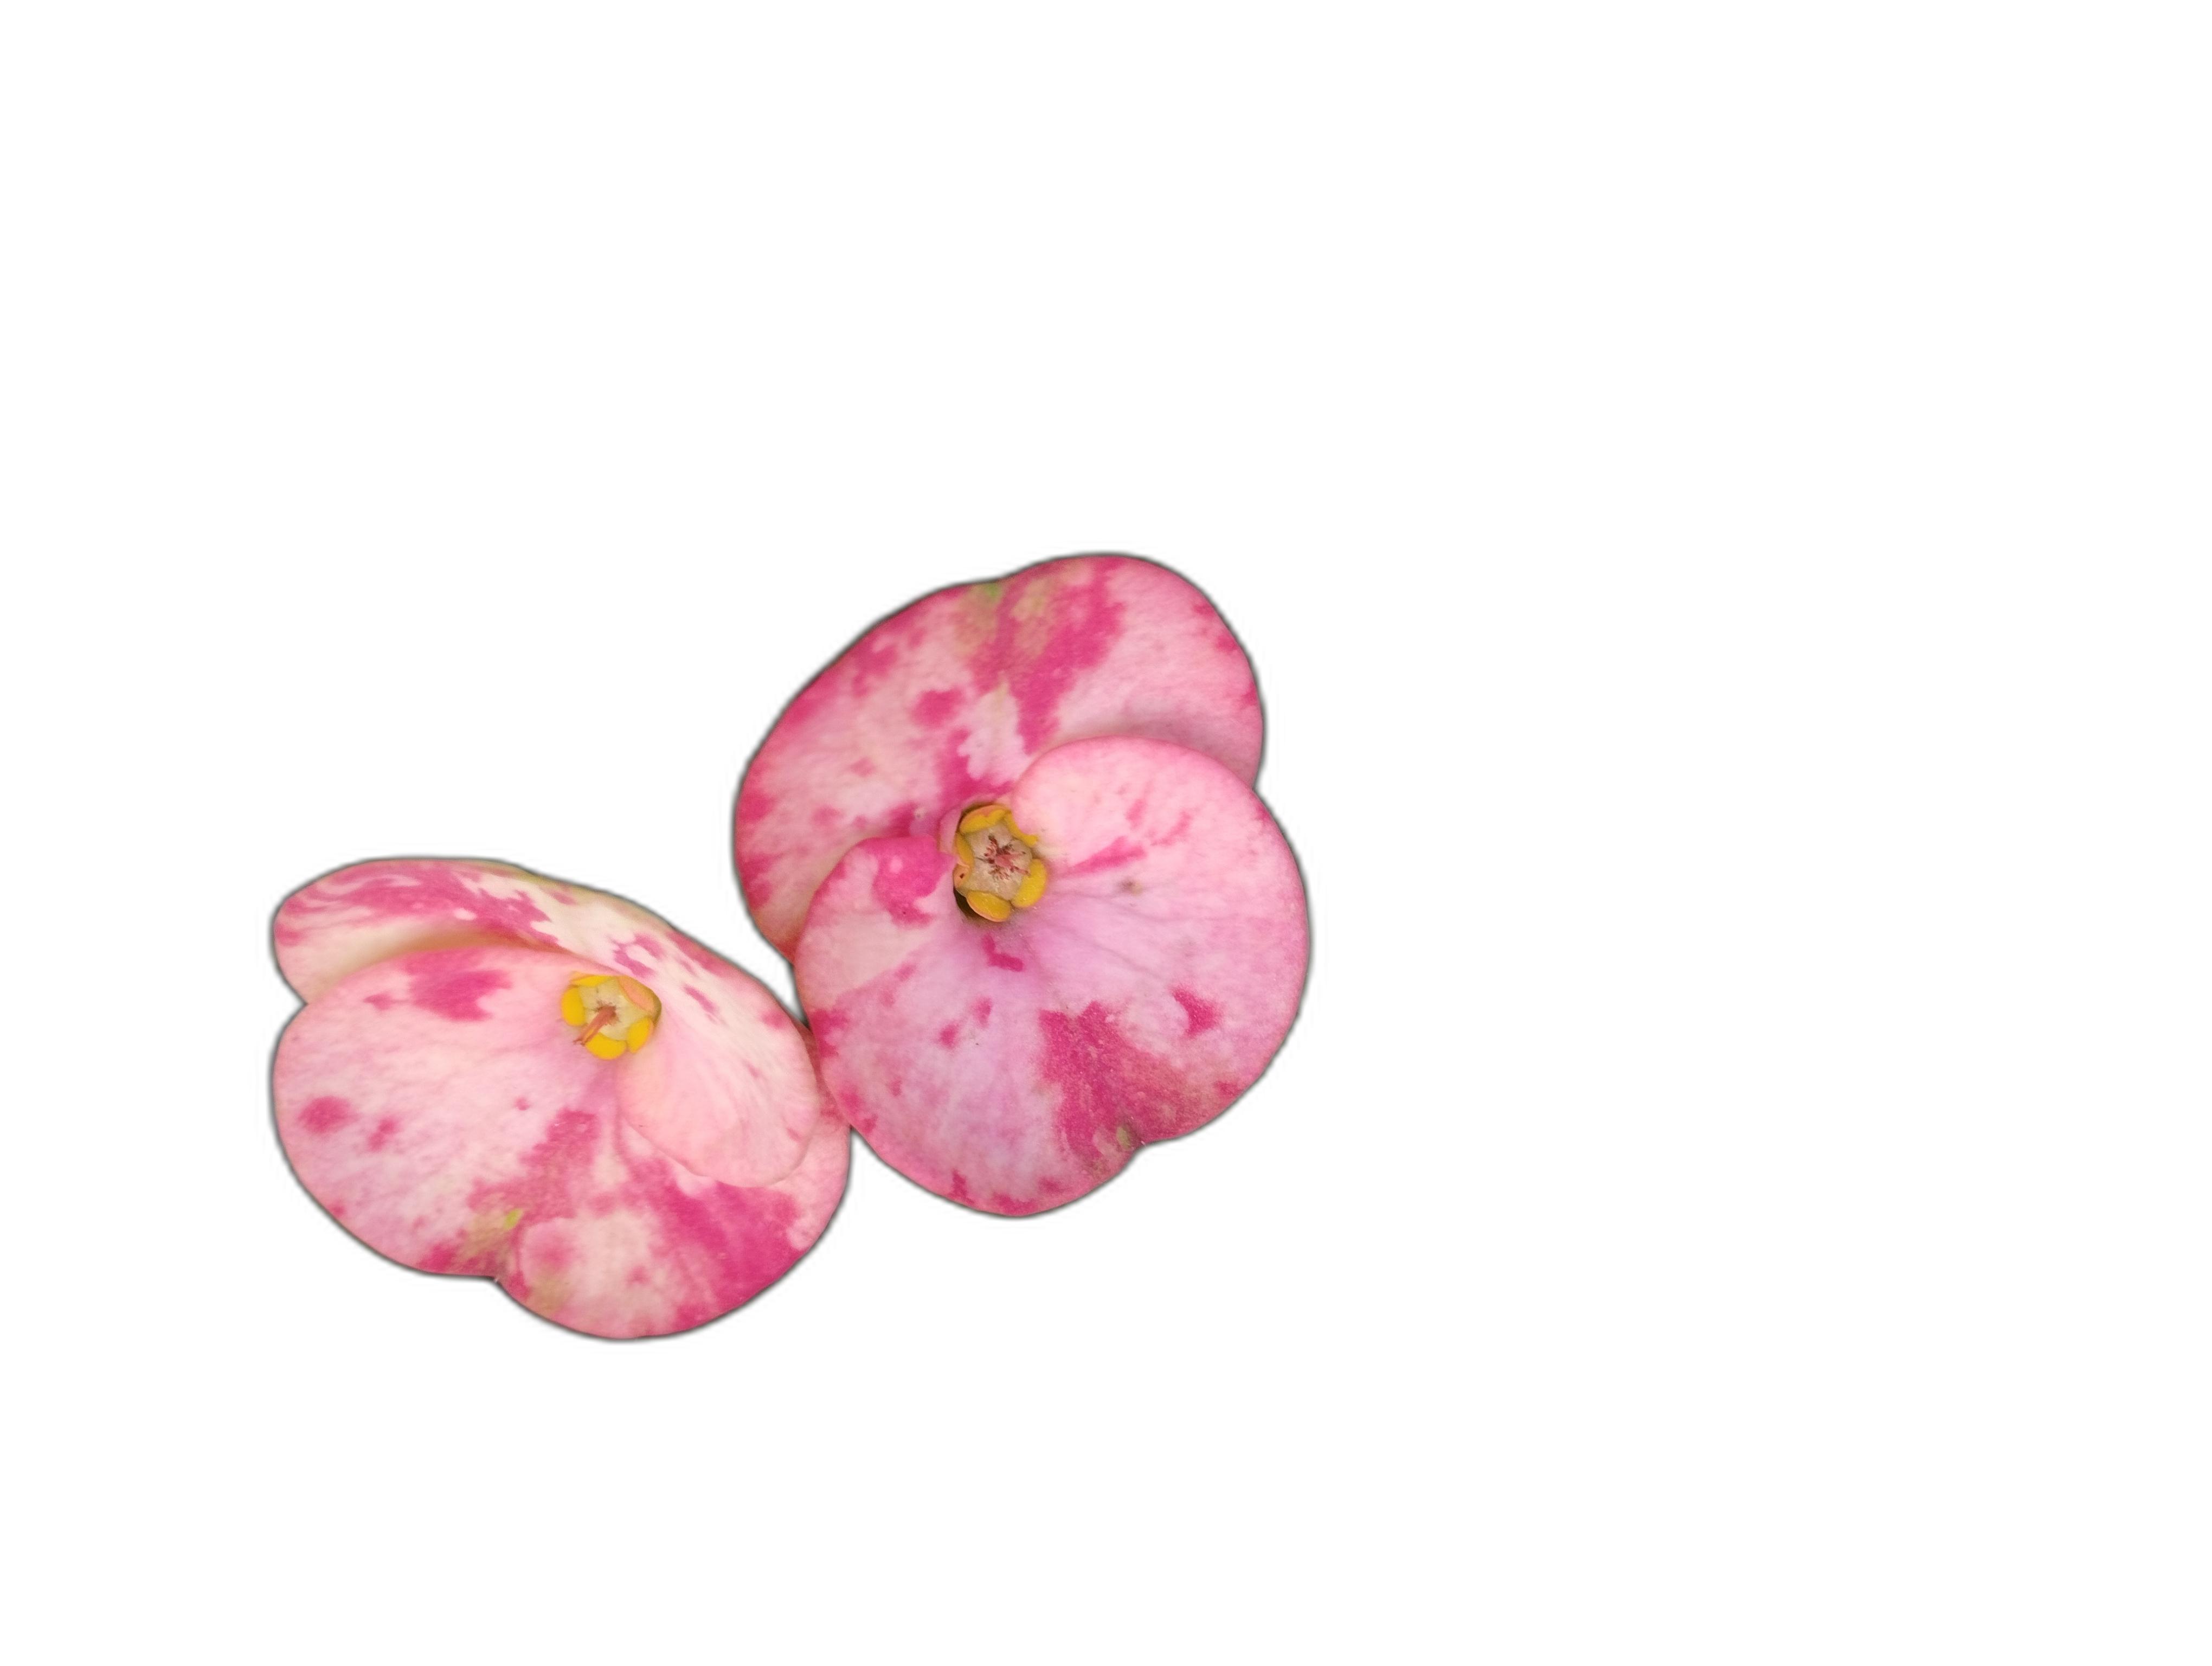
Label: Crown of thorns